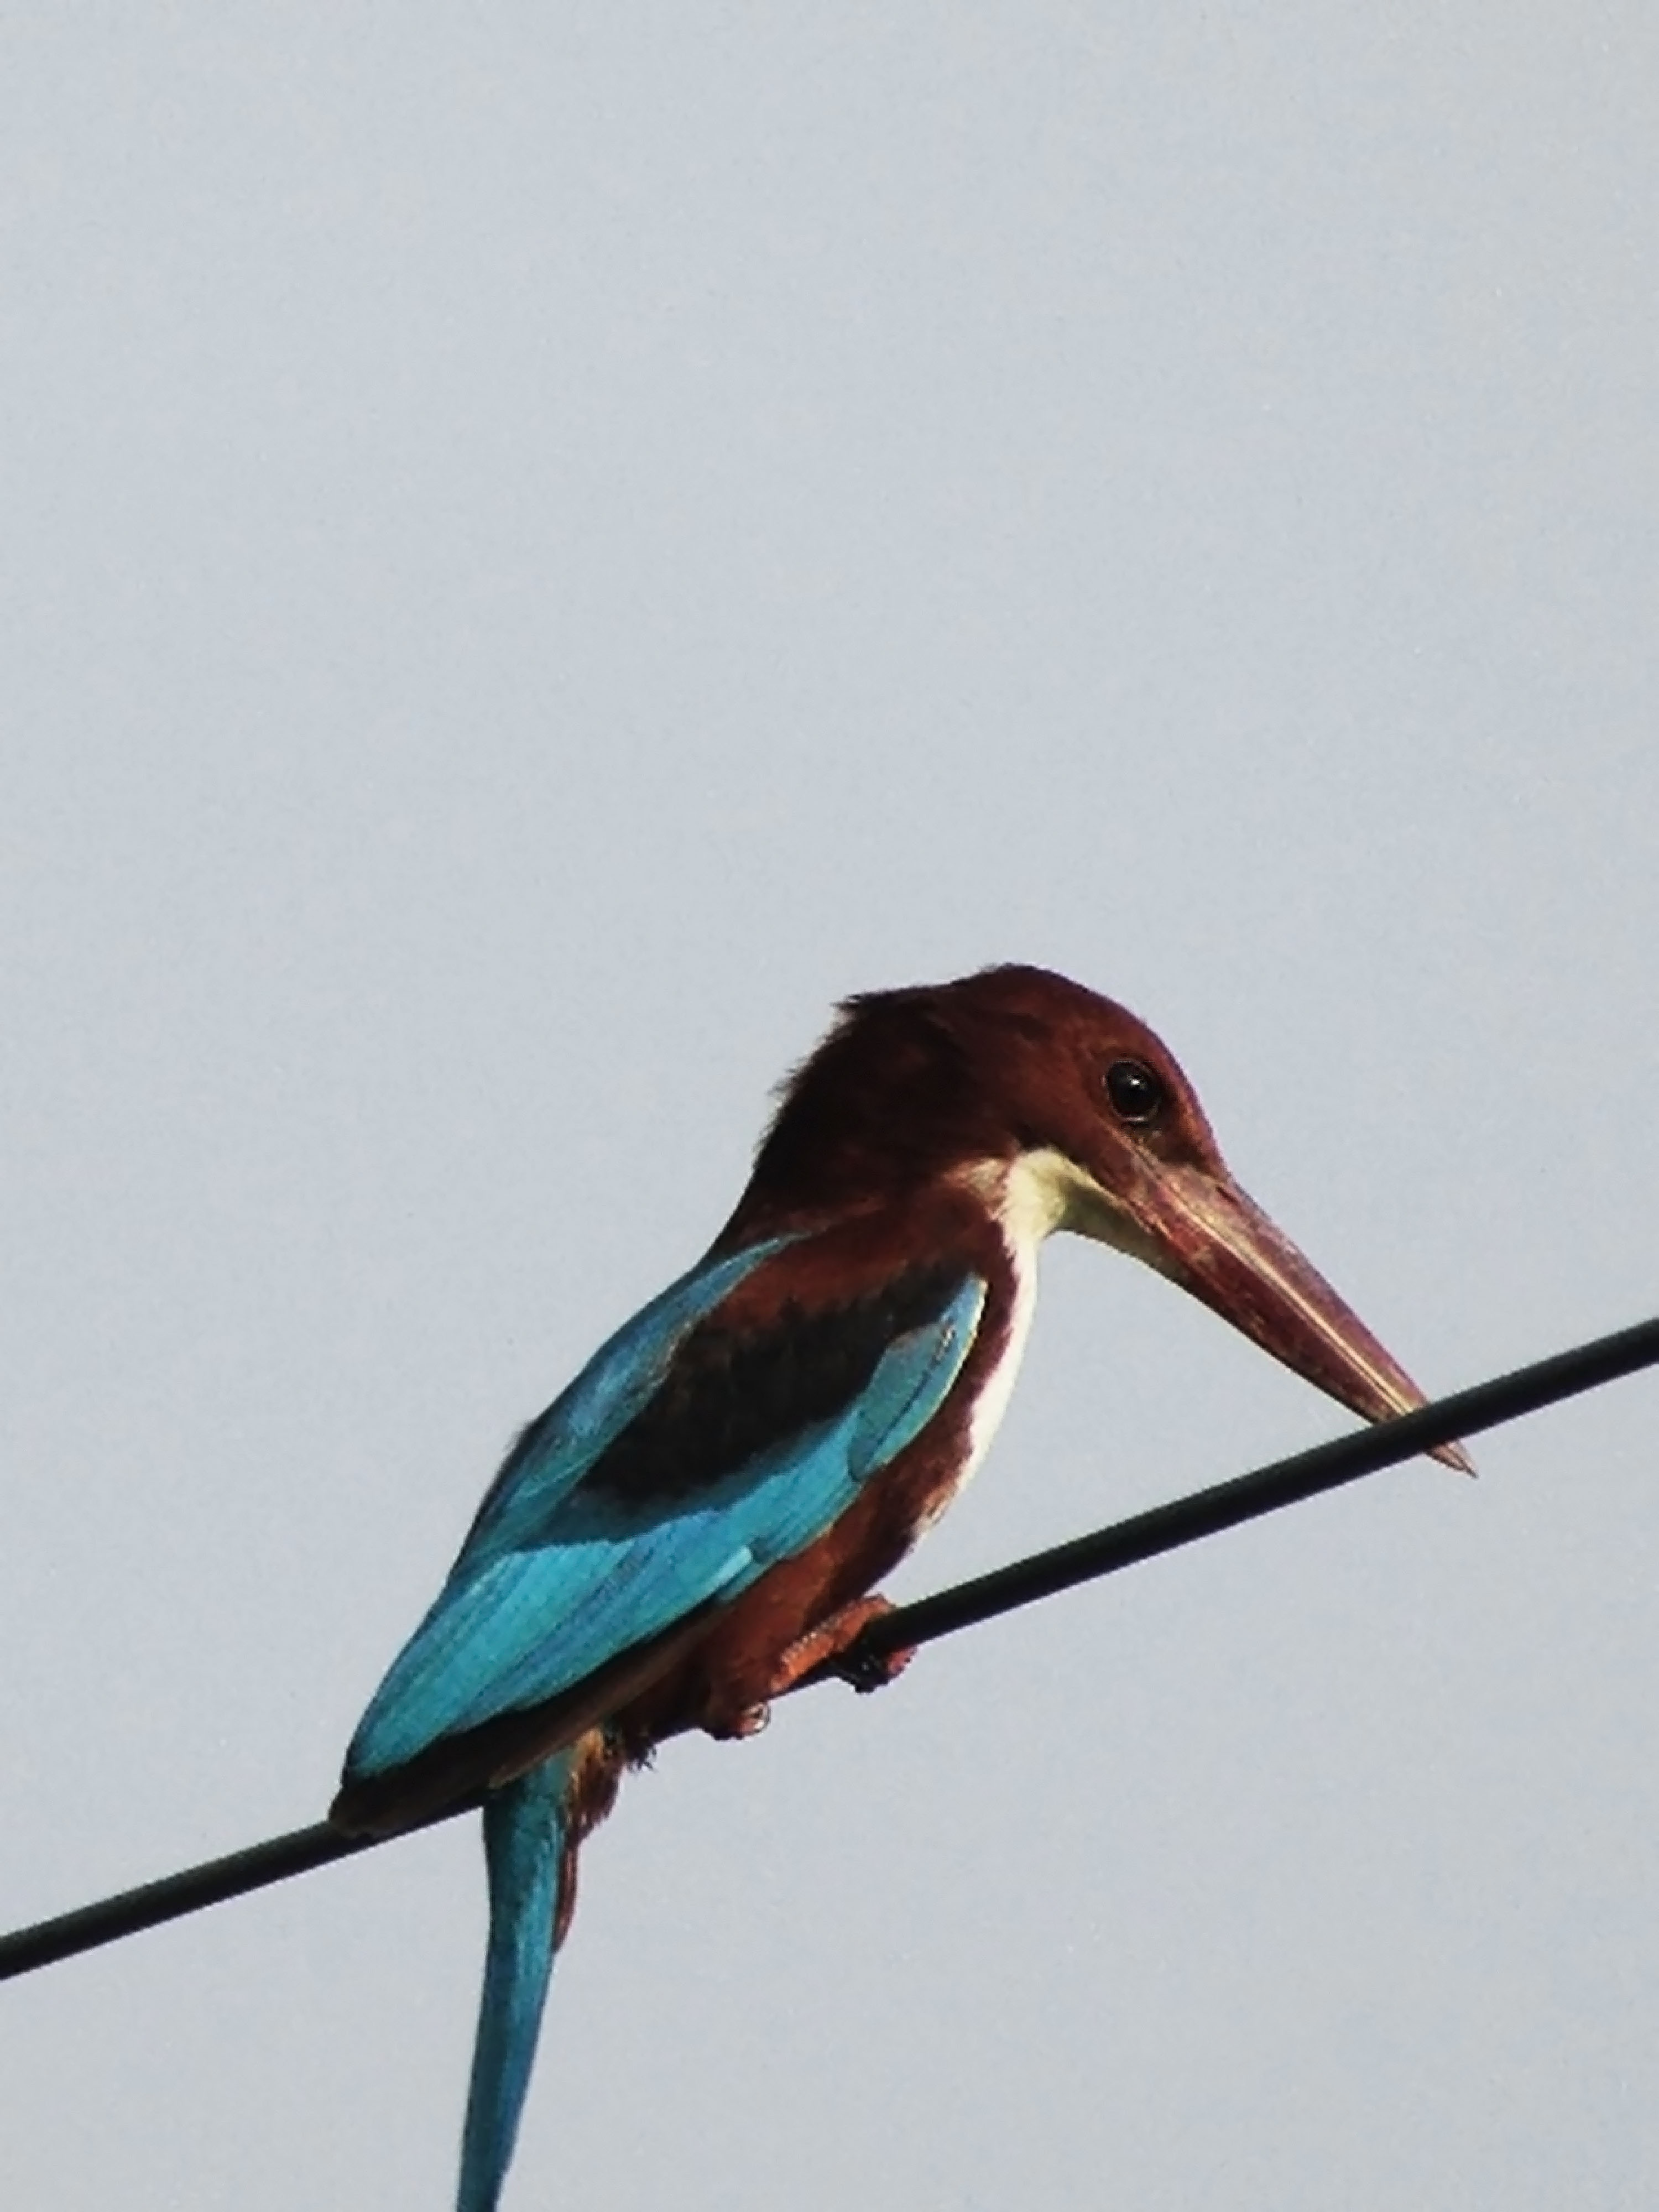
kingfisher, blue, bird, beak, feather, teal, organ, aqua, turquoise, beauty, terrestrial animal, neck, electric blue, carmine, azure, wing, tail, snapshot, coraciiformes, claw, foot, balance